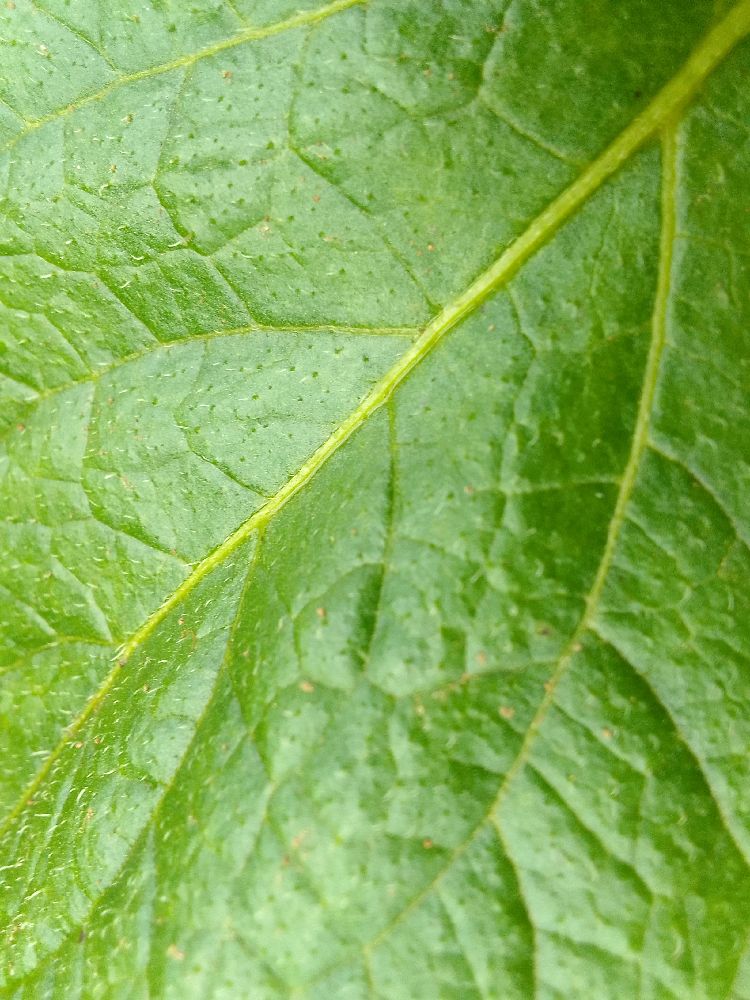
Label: Healthy